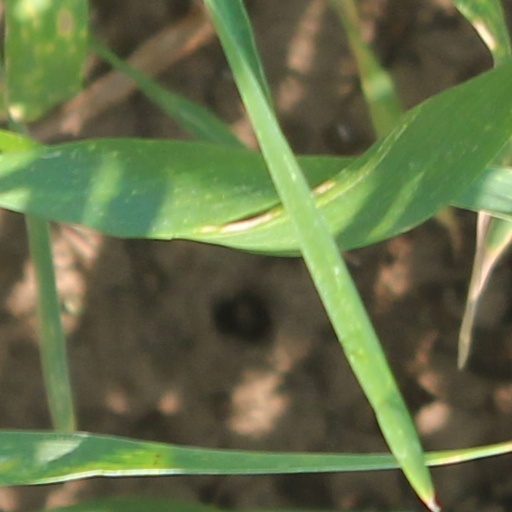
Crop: wheat